Draw (terrain)

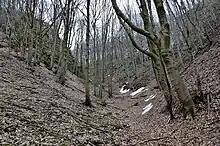
Typical draw, Little Carpathians

A draw, sometimes known as a re-entrant in orienteering, is a terrain feature formed by two parallel ridges or spurs with low ground in between them. The long area of downward sloping low ground itself is the draw, and it is defined by the spurs surrounding it.